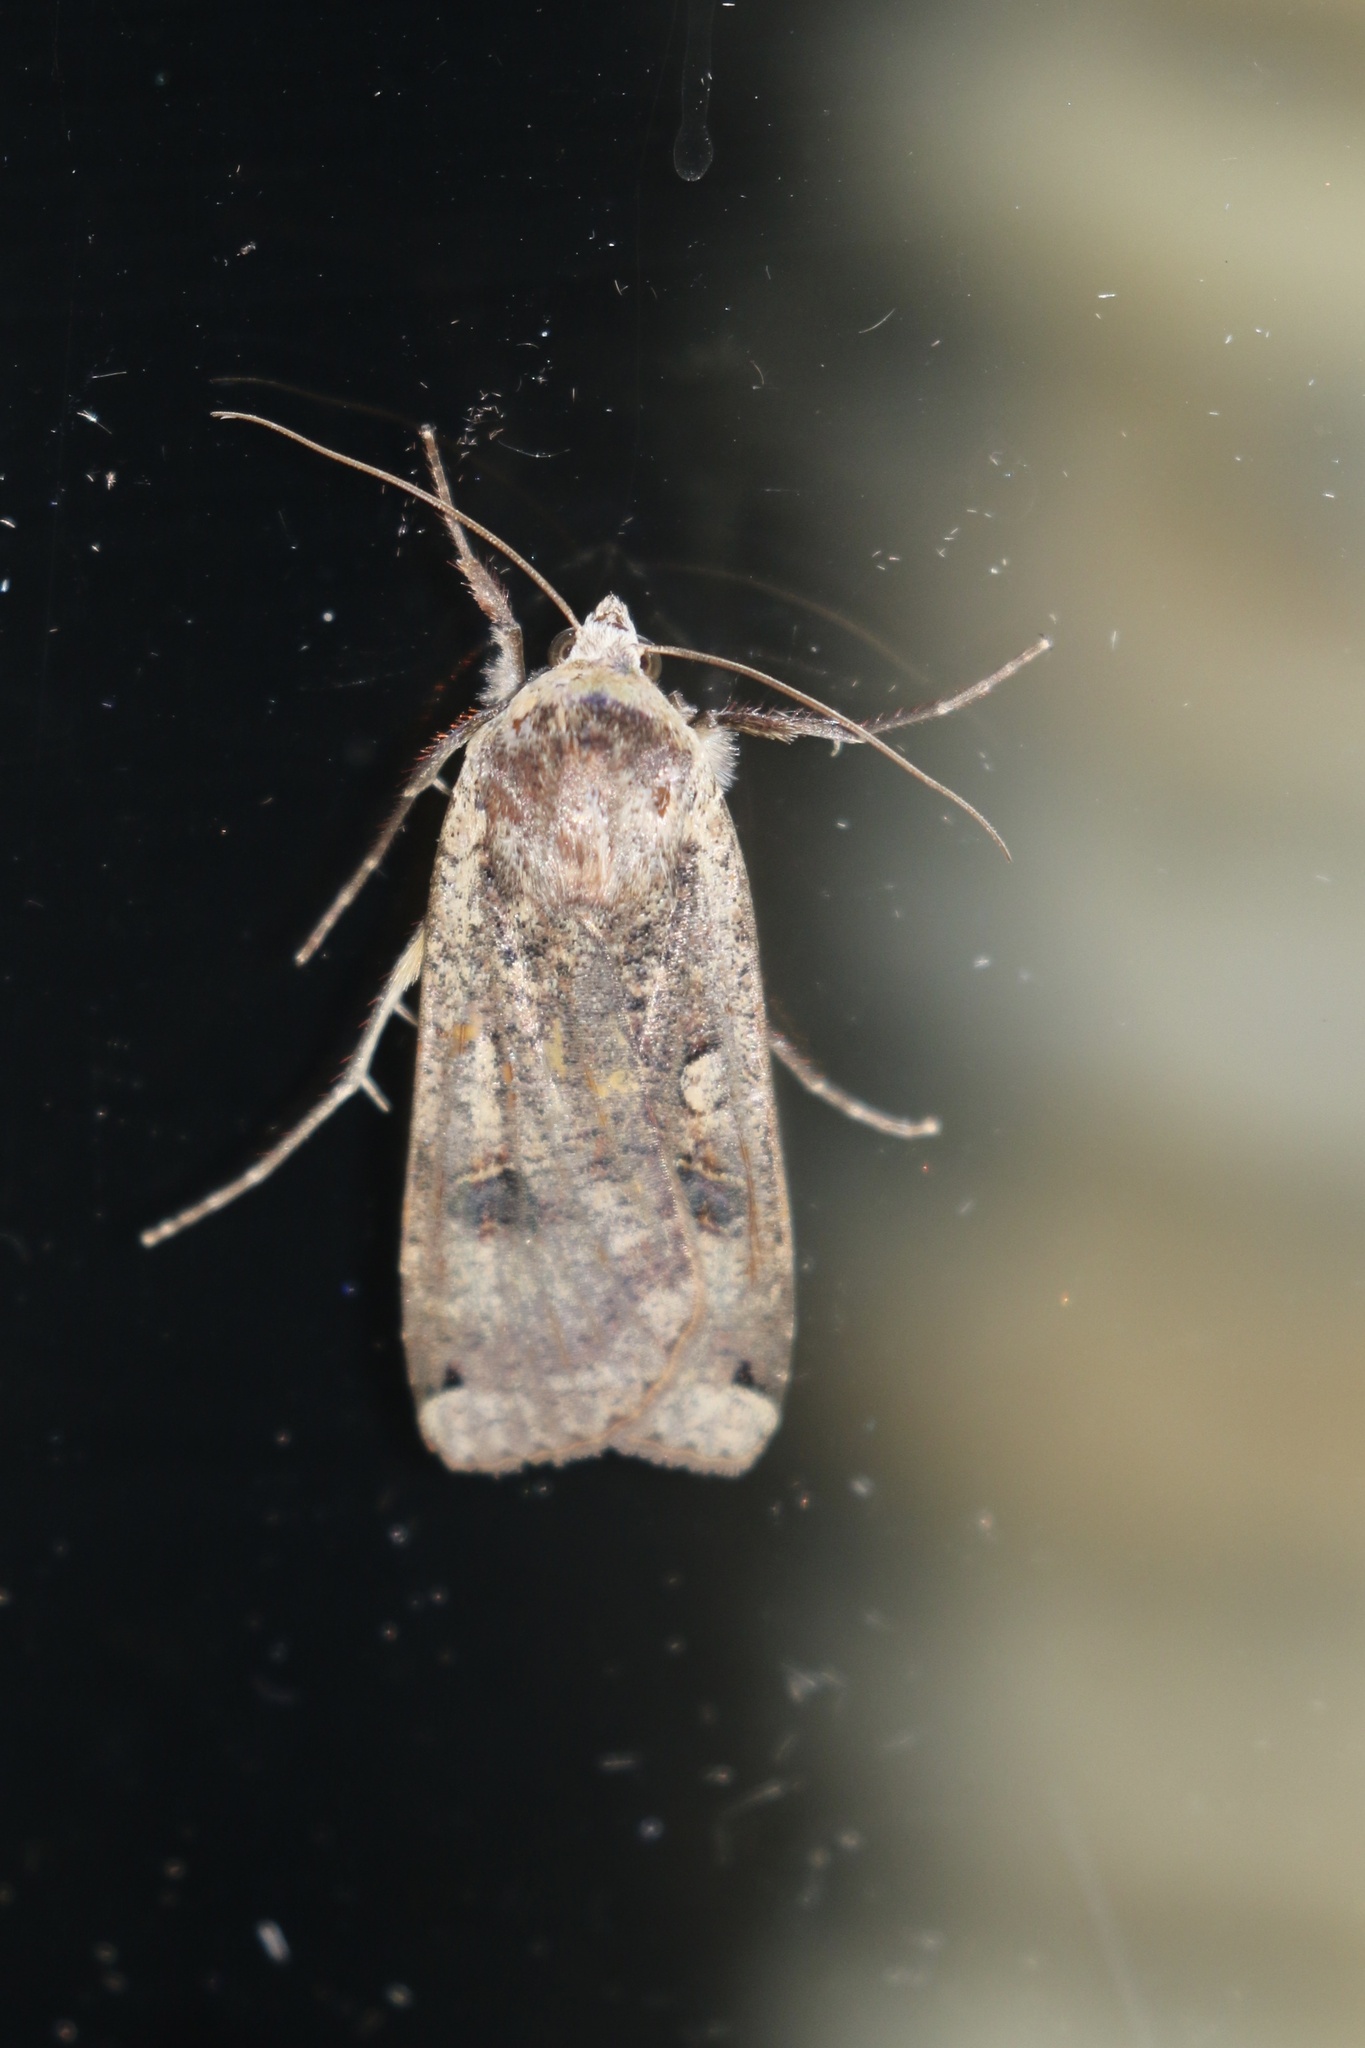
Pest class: cutworms